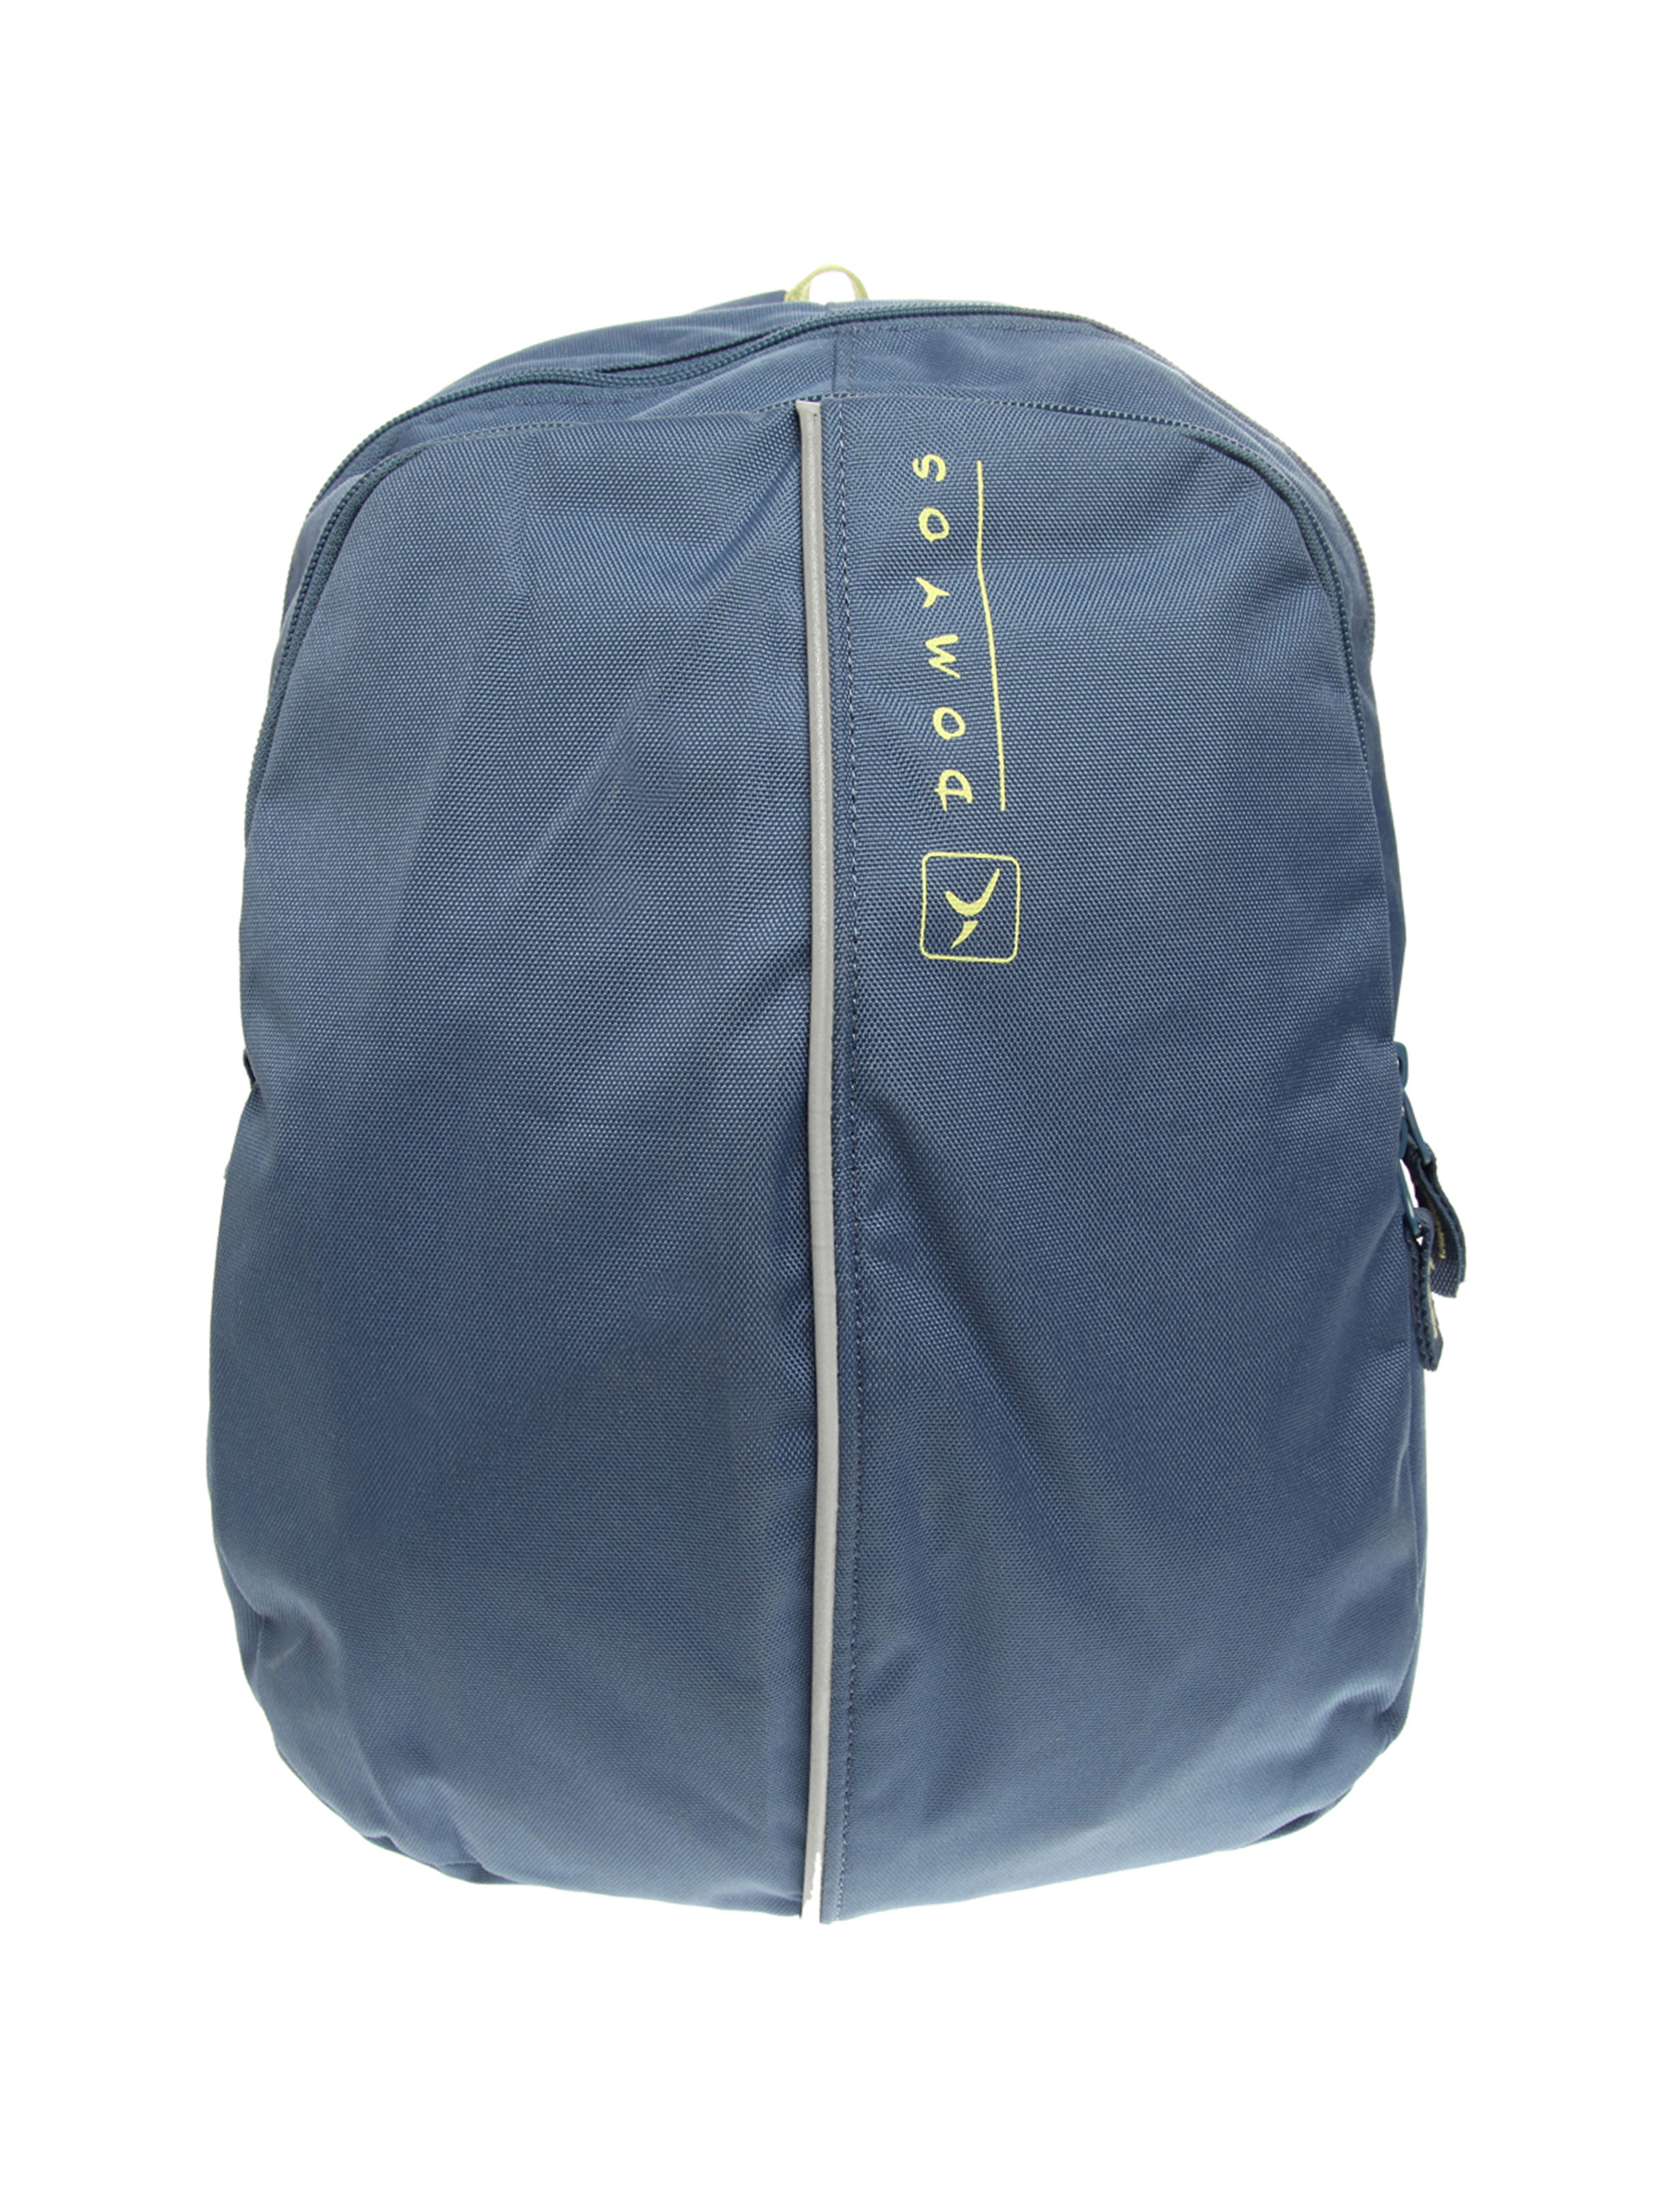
Domyos Navy Blue Bag
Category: Accessories / Bags / Backpacks
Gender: Unisex
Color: Navy Blue
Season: Summer 2011
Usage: Sports